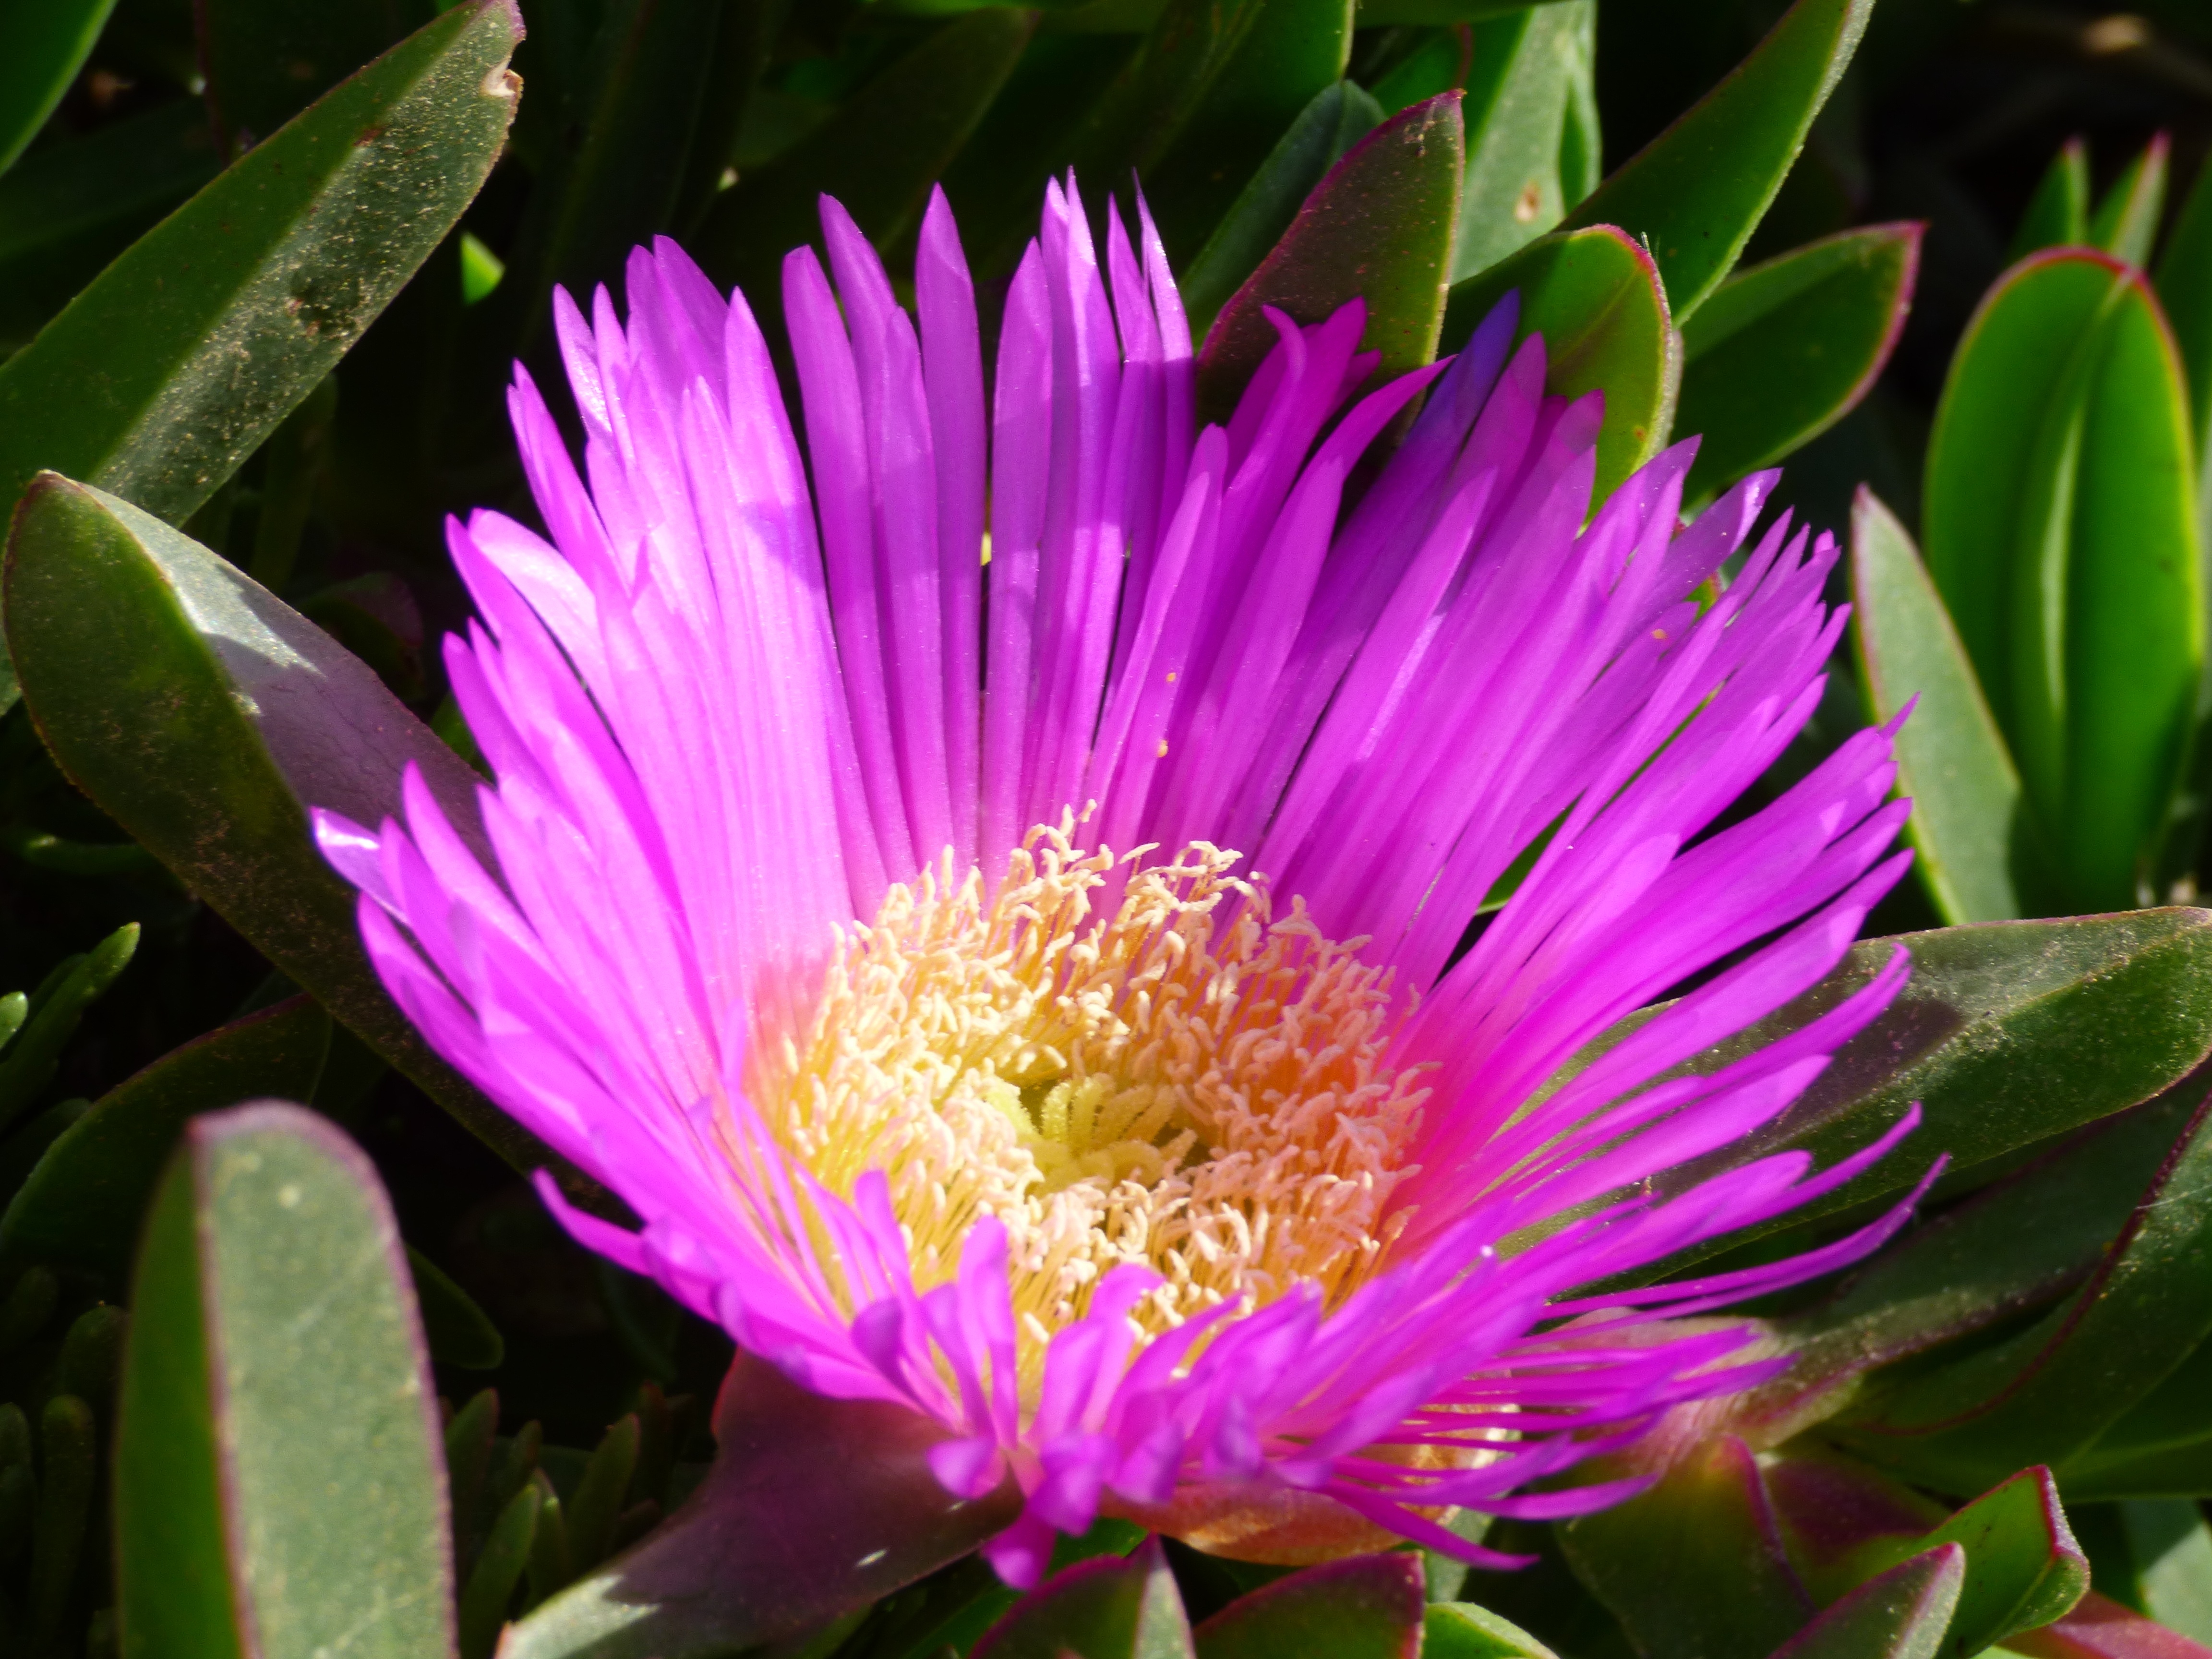
nature, blossom, plant, flower, petal, bloom, spring, botany, pink, flora, colour, pigface, macro photography, flowering plant, ice plant, land plant, ice plant family, karkalla